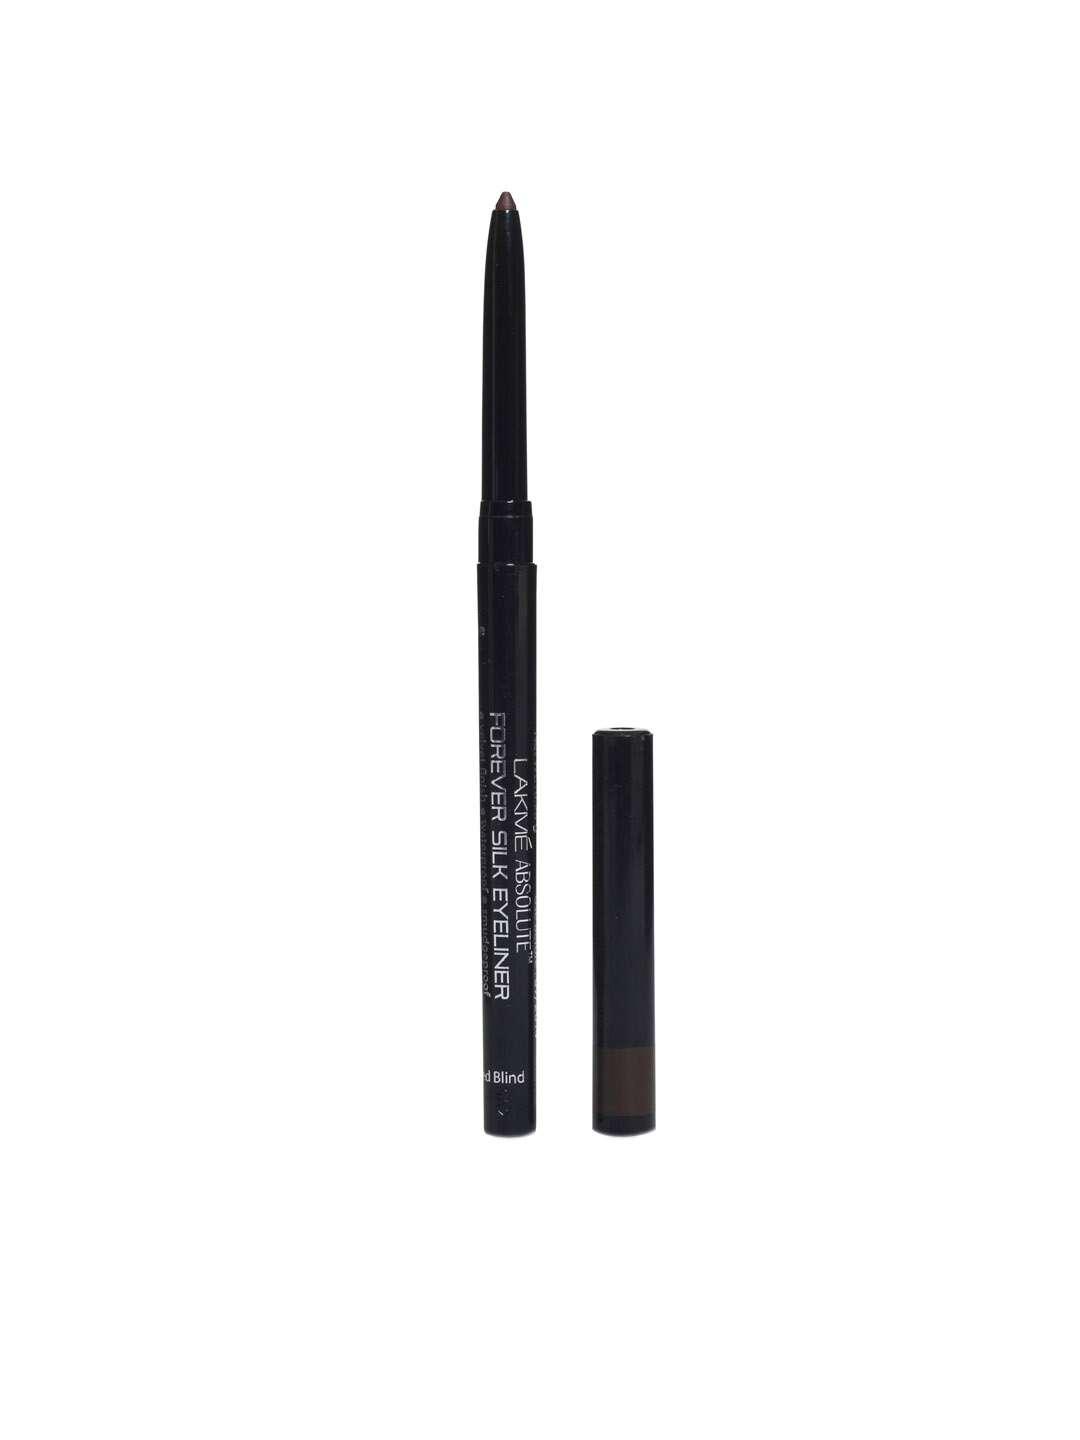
Lakme Absolute Forever Silk Earth Line Eye Liner
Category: Personal Care / Makeup / Kajal and Eyeliner
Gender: Women
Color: Brown
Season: Spring 2017
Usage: Casual